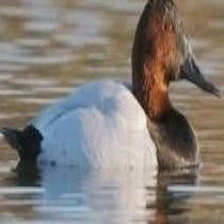
Species: CANVASBACK
Scientific name: AYTHYA VALISINERIA
ImageNet parent category: drake